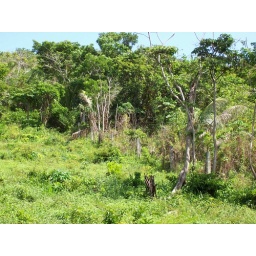
Property line - with posts (the left side of the posts have been cleared by person building the house)